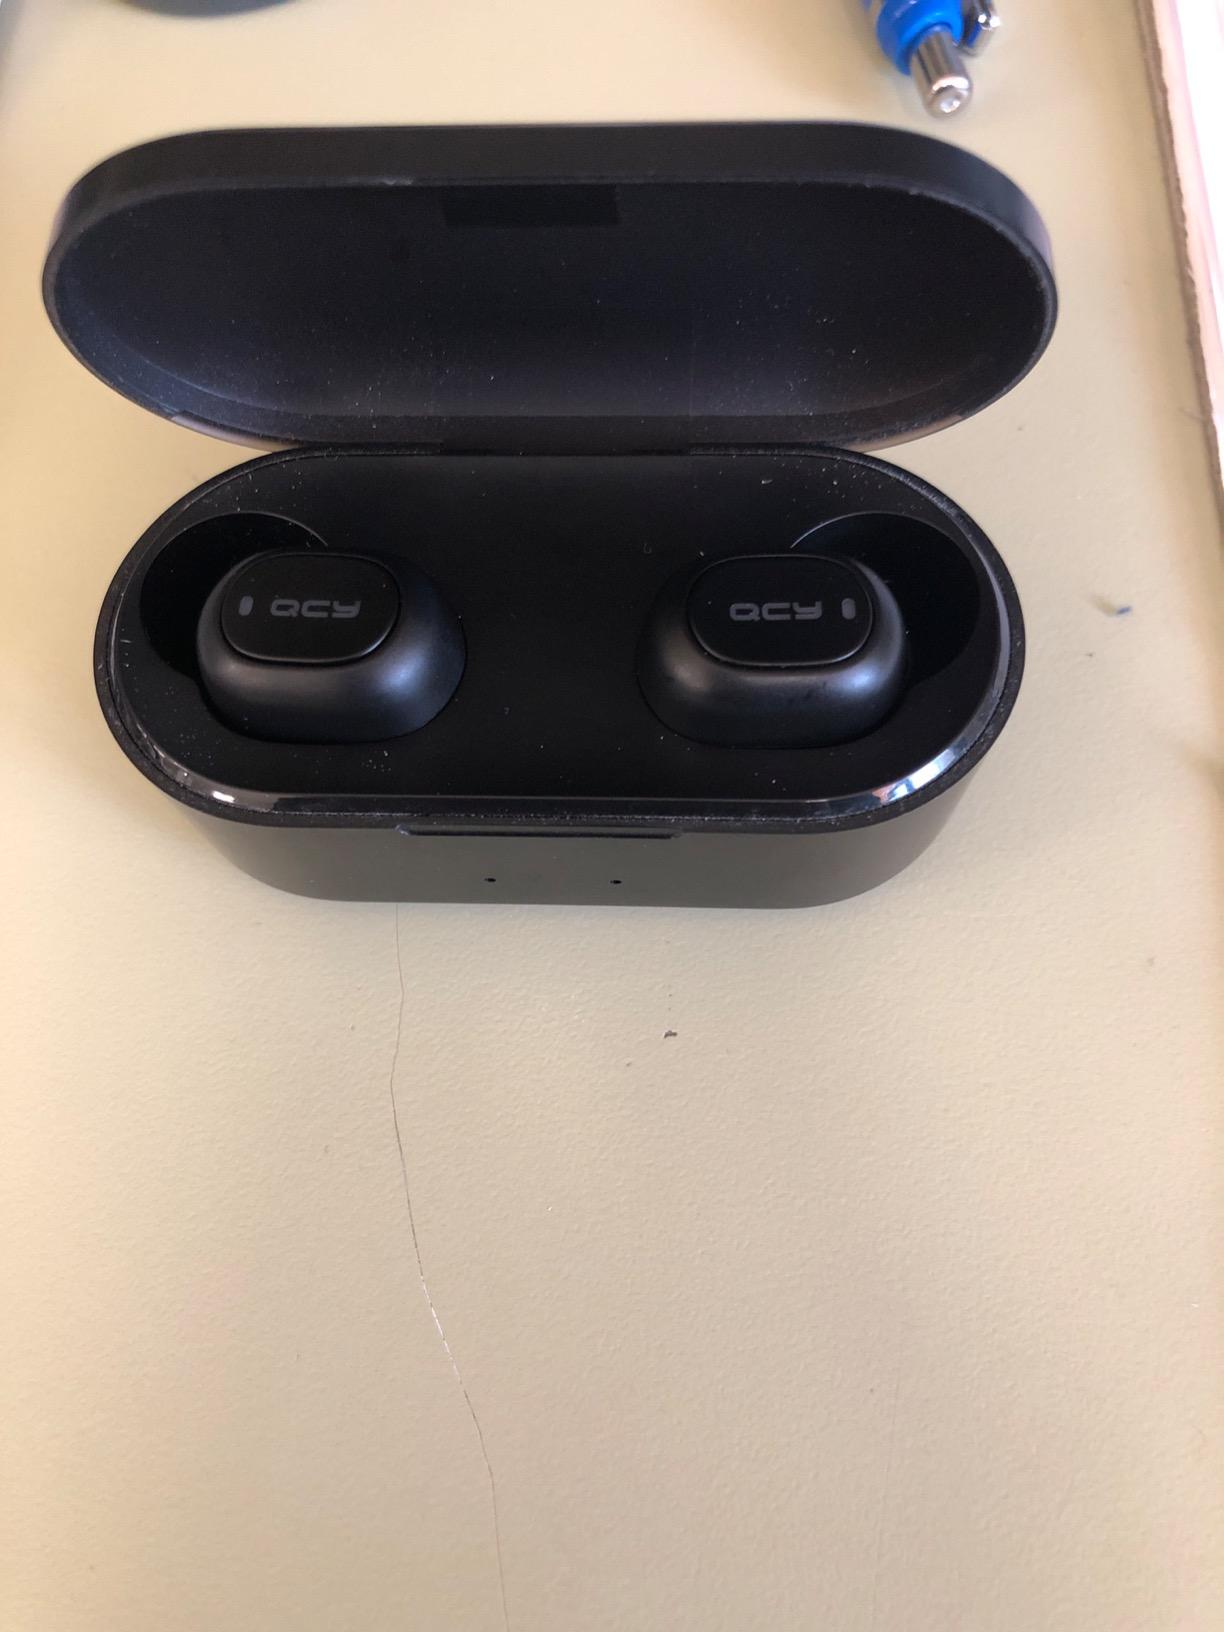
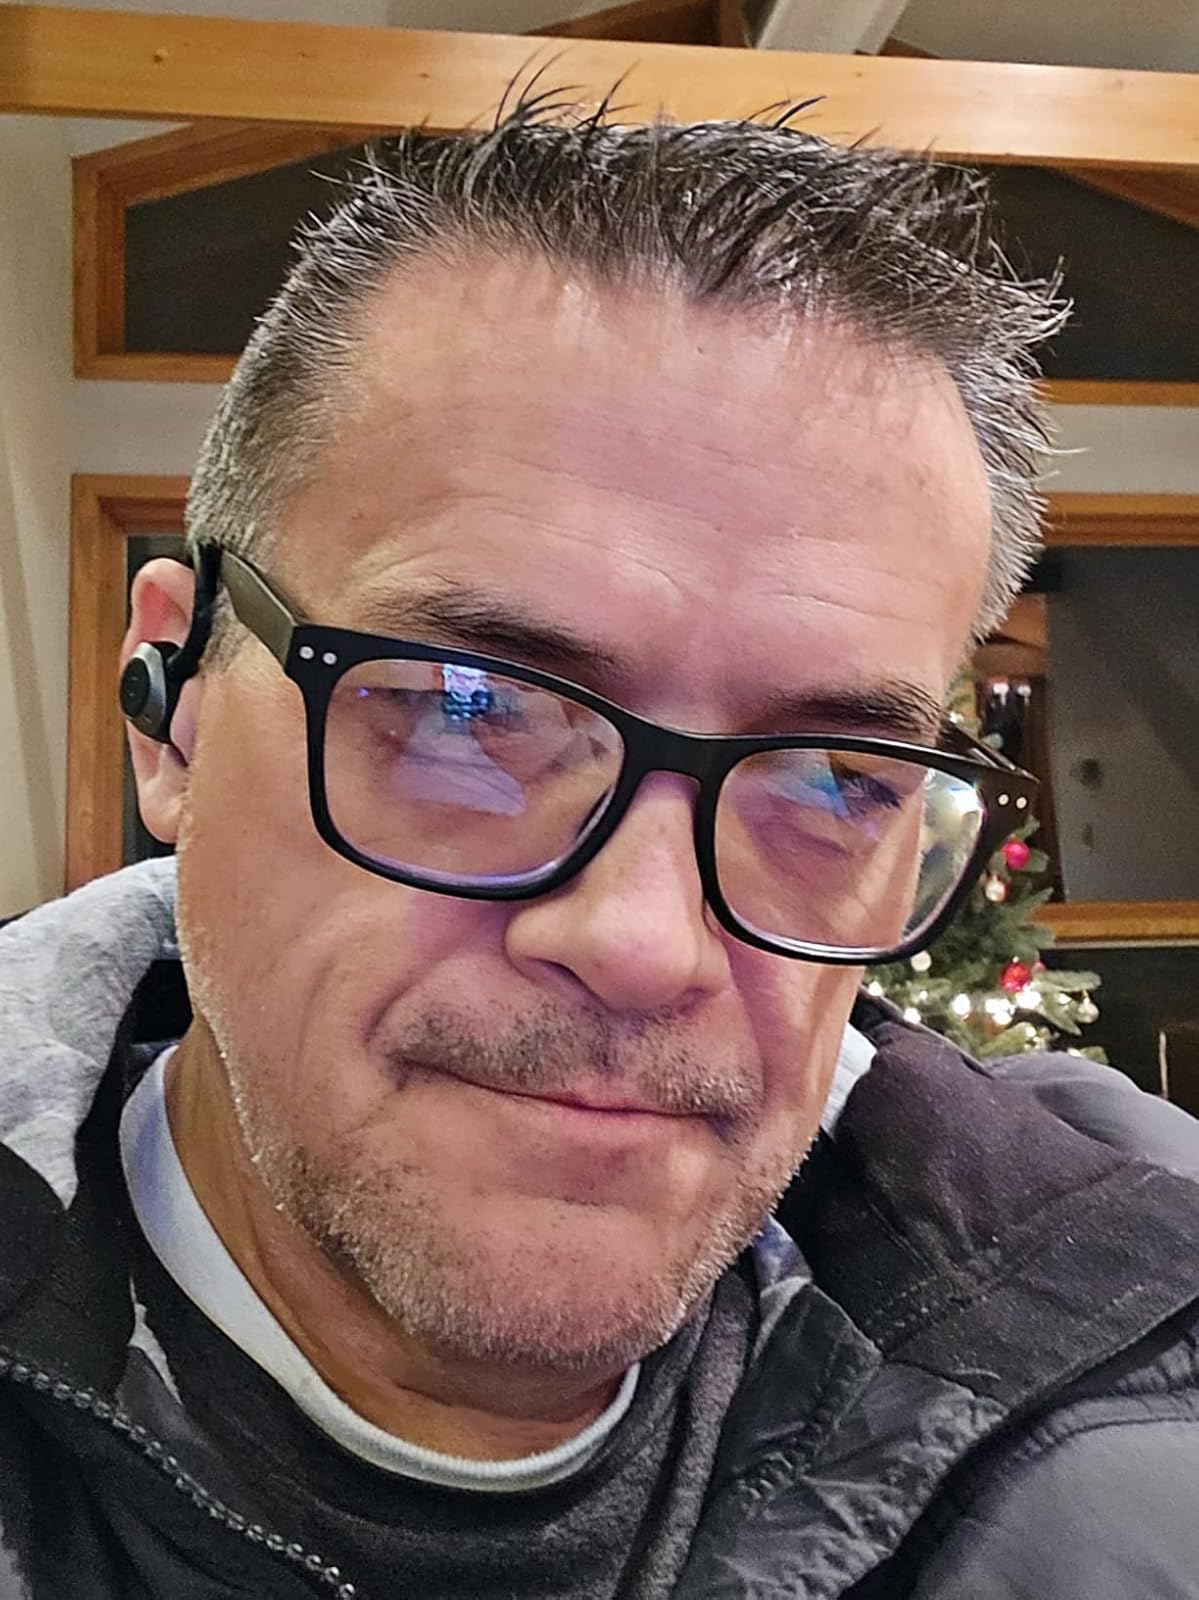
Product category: earbuds
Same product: no